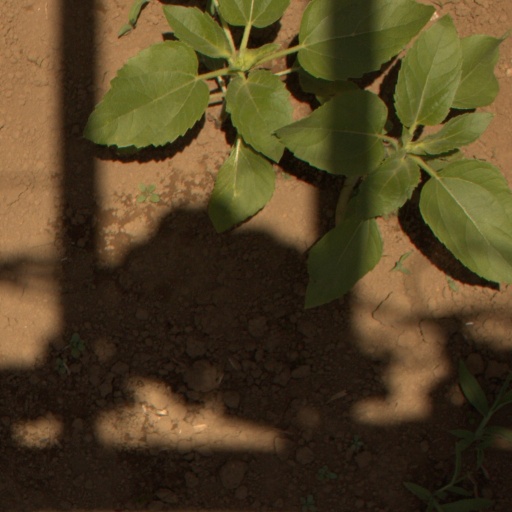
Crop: Jerusalem artichoke